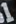
Number: 1